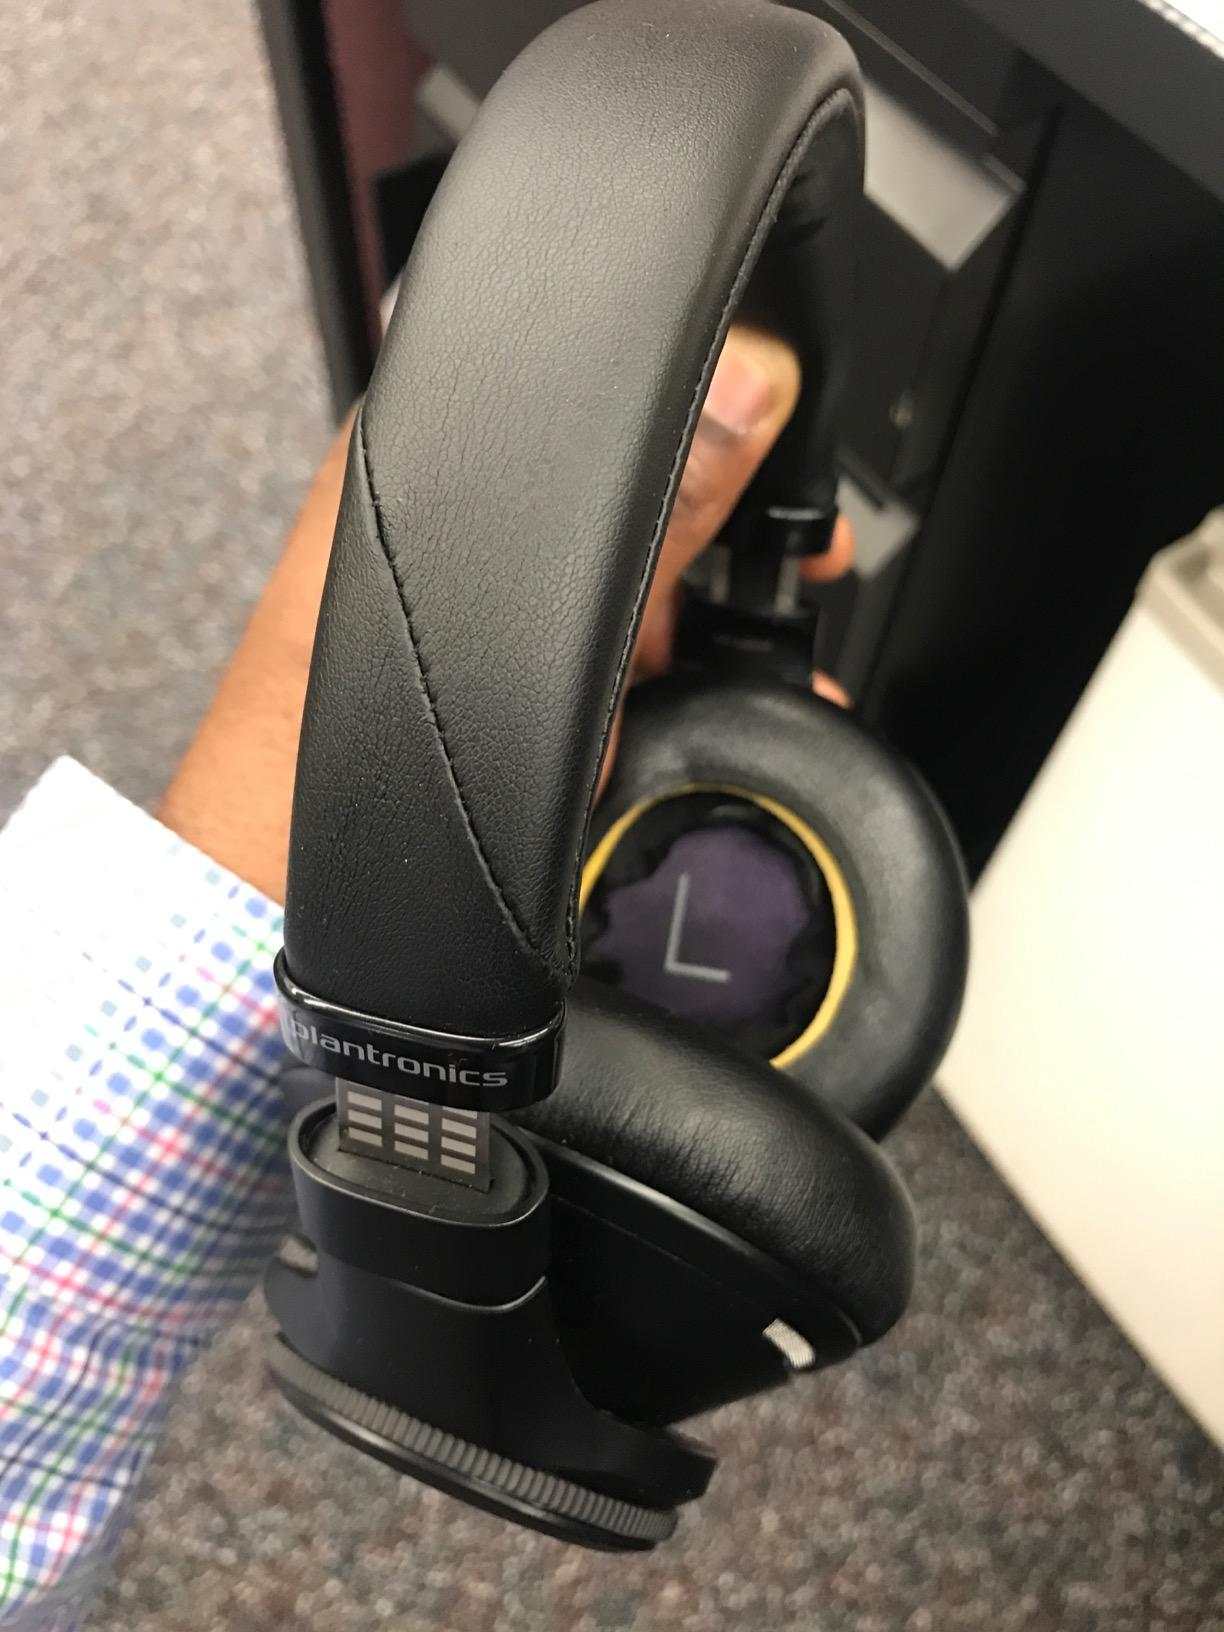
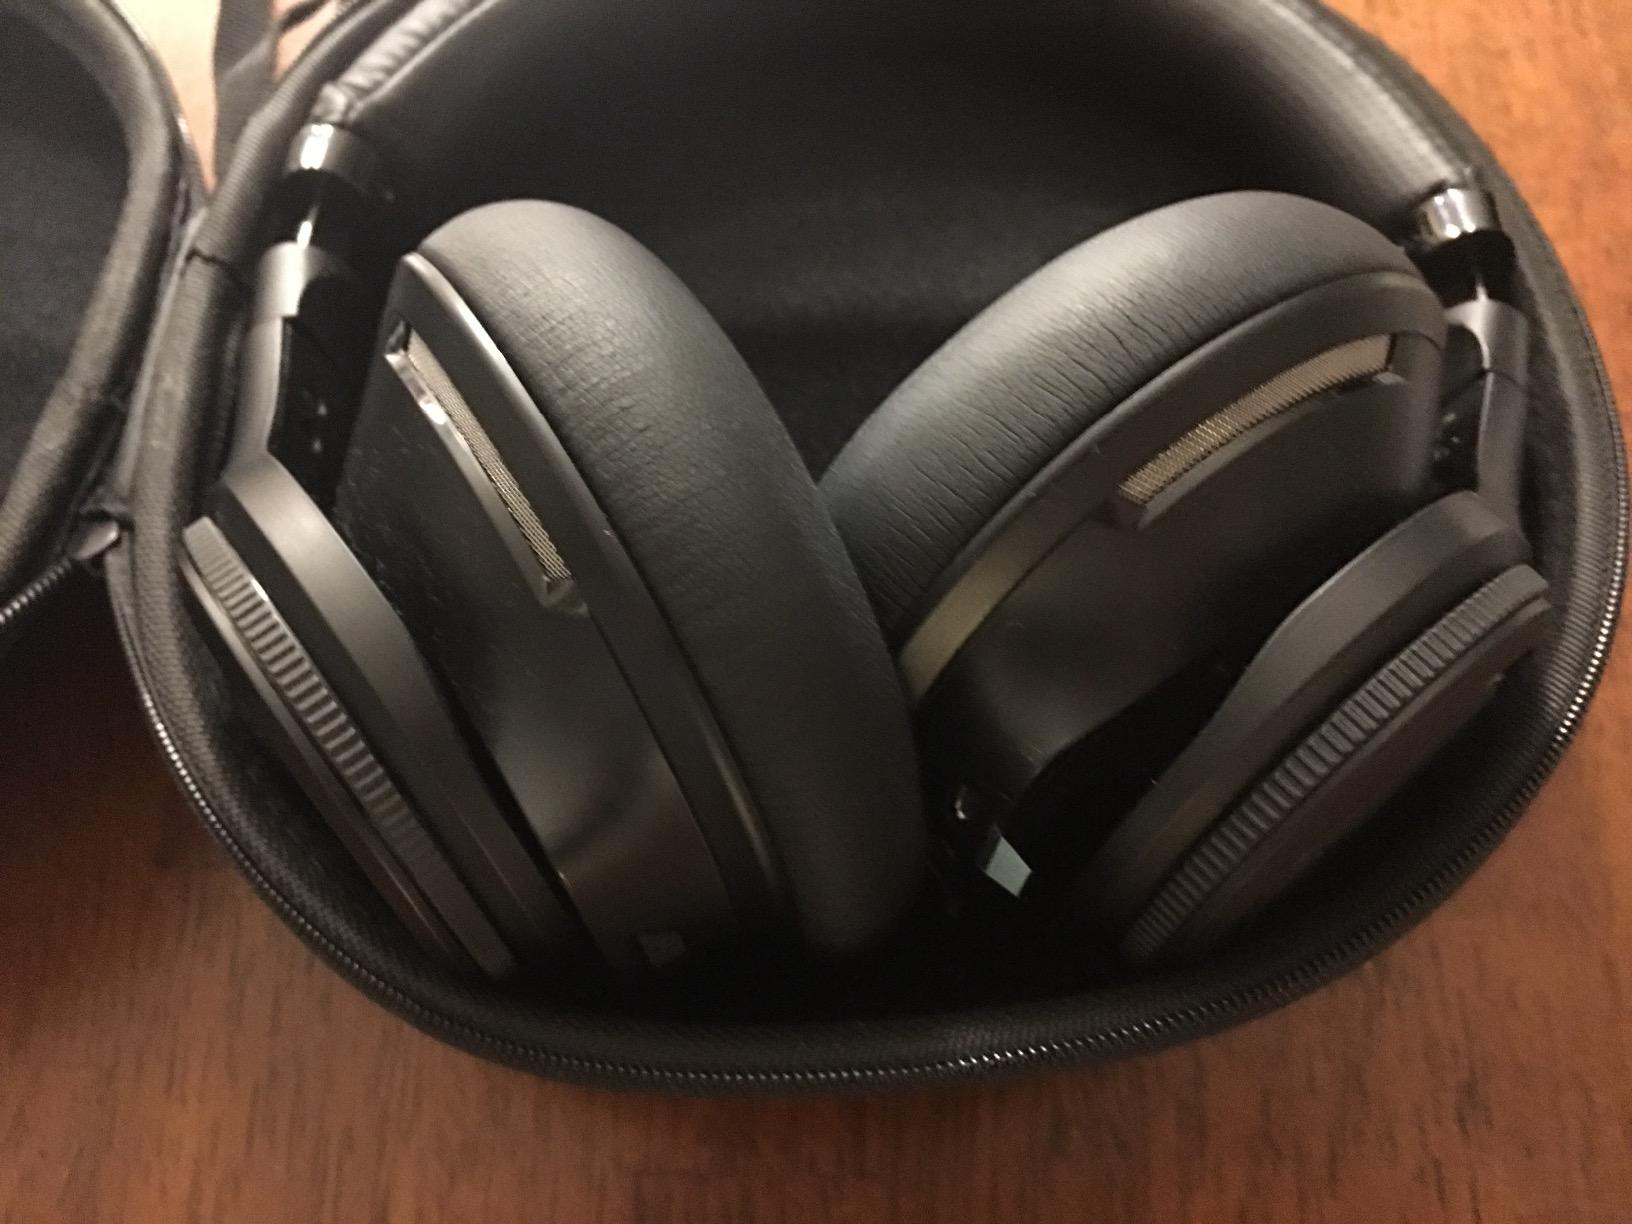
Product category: headphones
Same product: yes